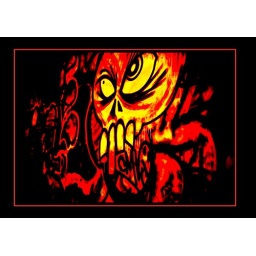
took this shot of grafitti on a wall at night. thought it looked better in yellow and black.